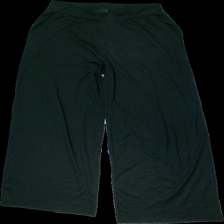
View: front
Type: Trousers
Category: Ladies
Brand: Gina Tricot
Colors: Black
Material: 100% polyester
Cut: Loose
Size: S
Smell: Minor
Price range: <50
Recommended usage: Repair